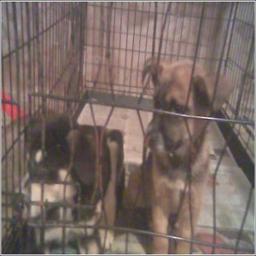
Animal: dogs